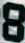
Number: 8